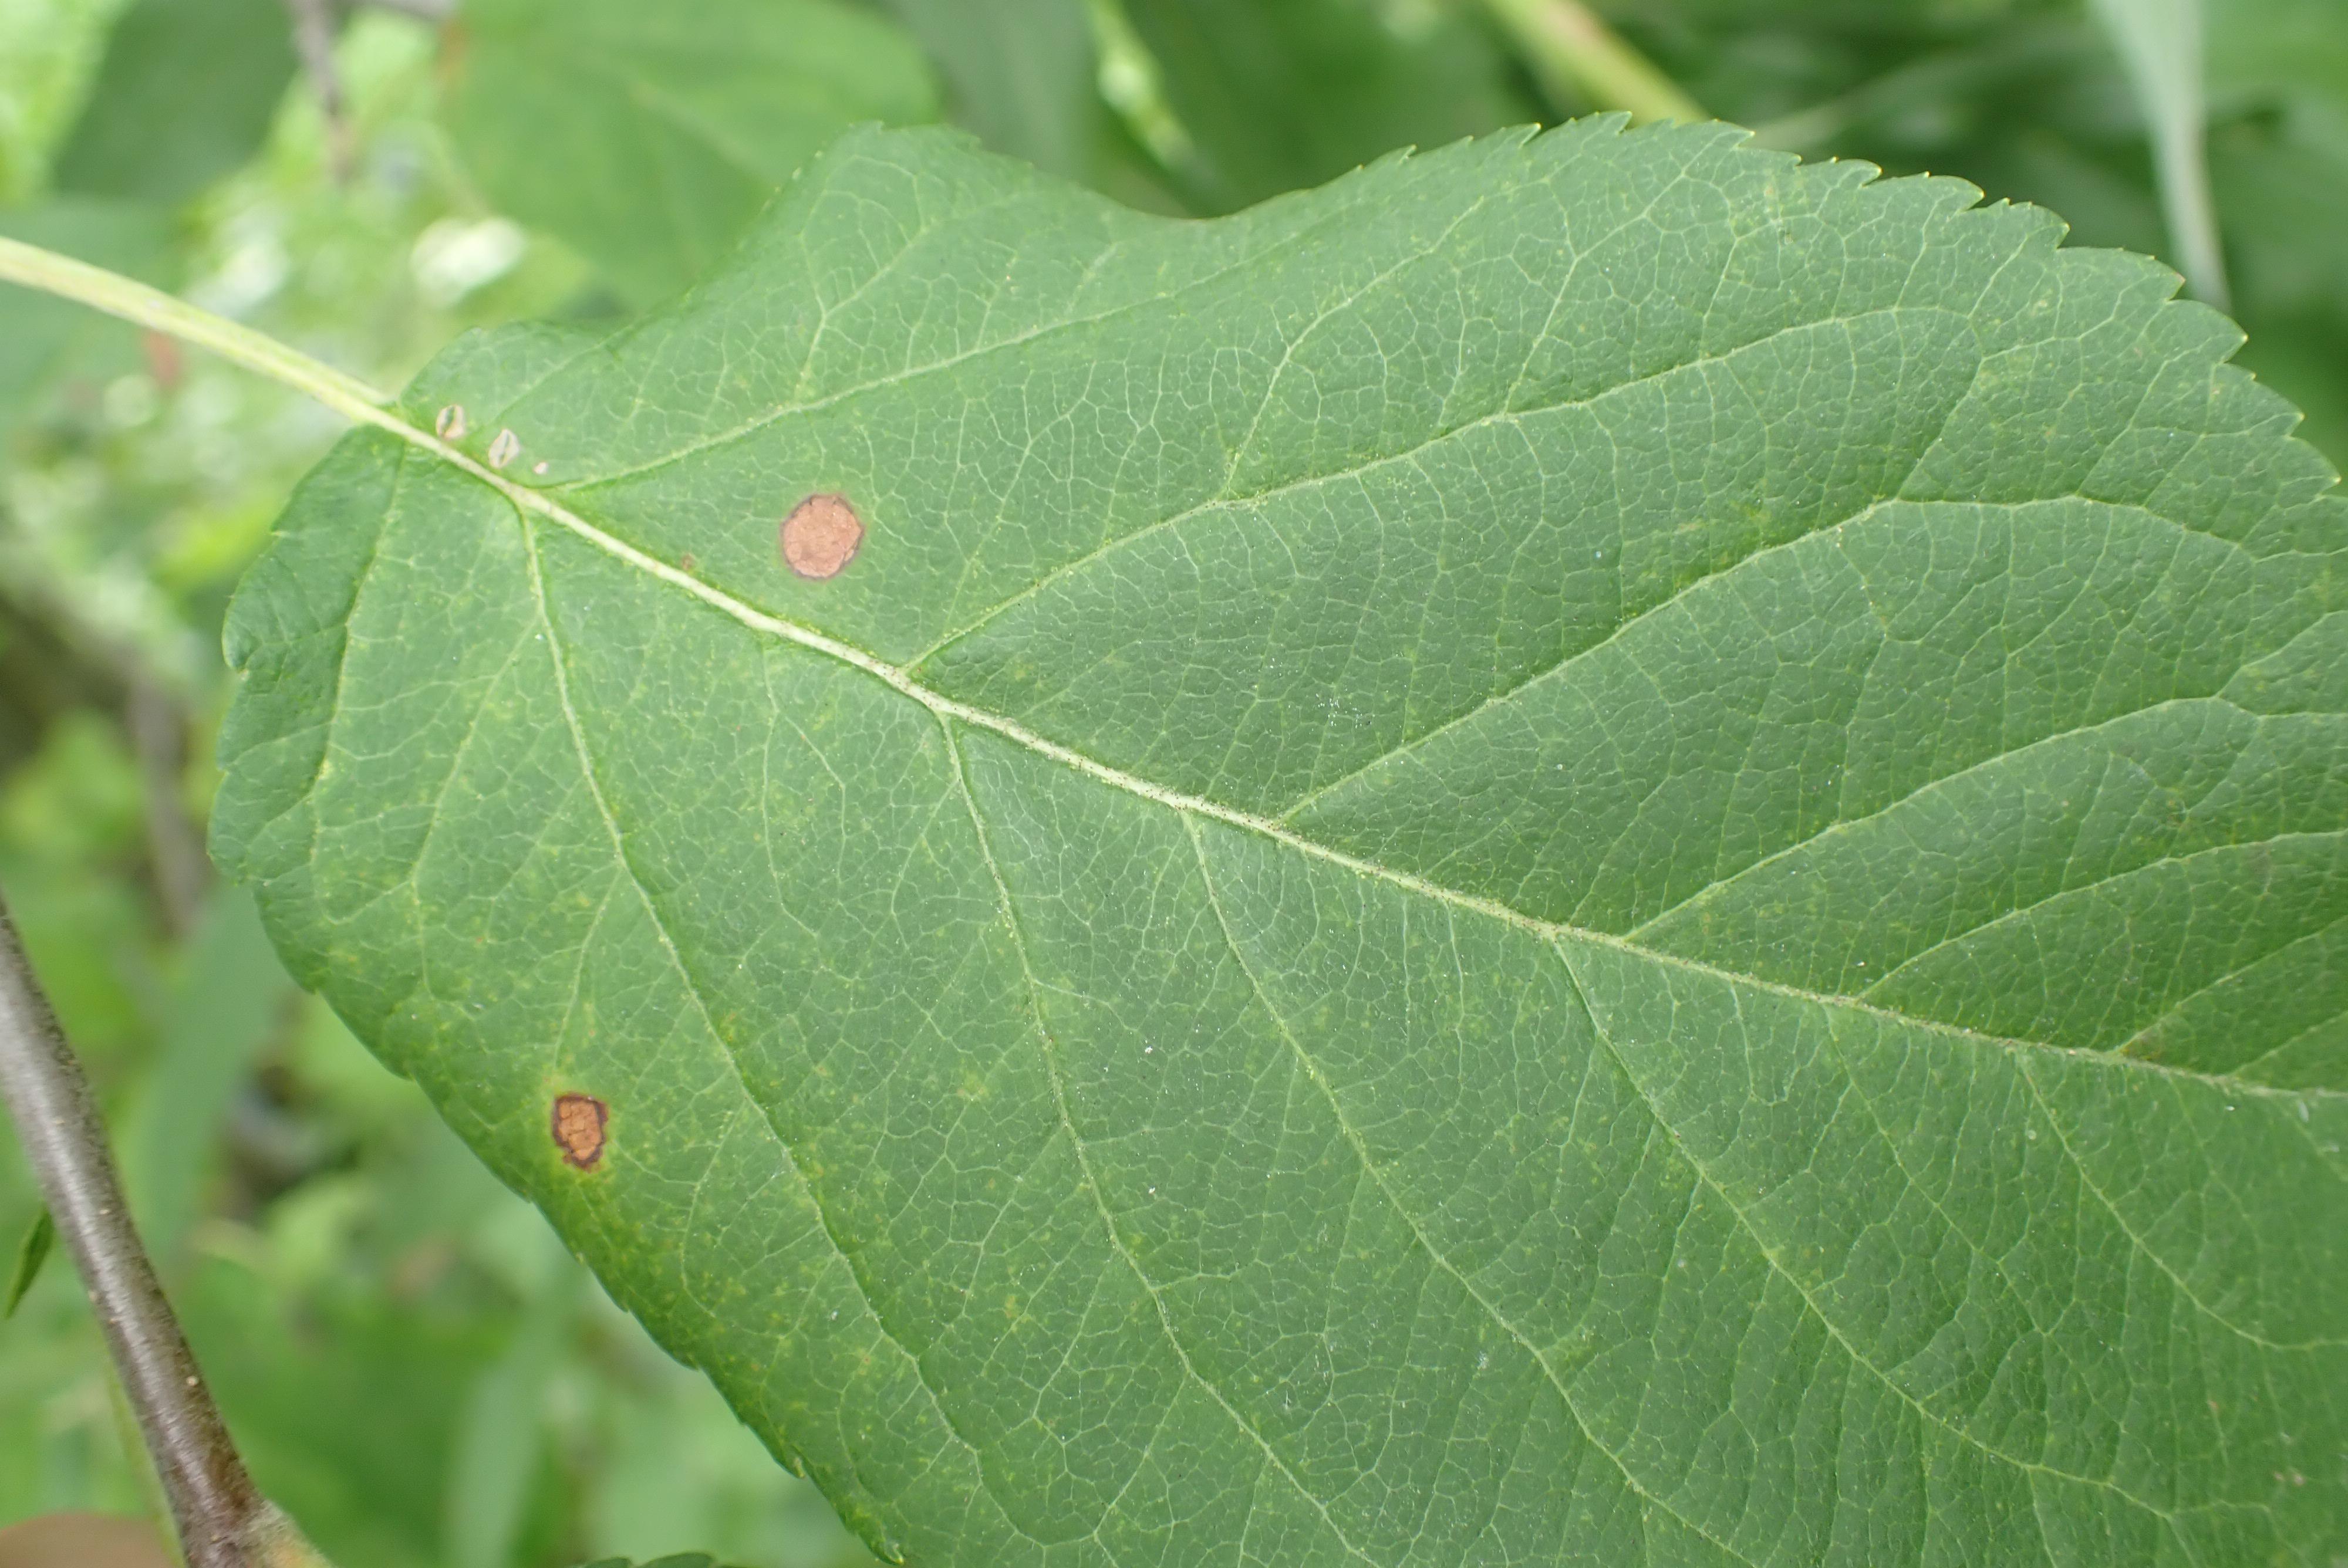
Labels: frog_eye_leaf_spot